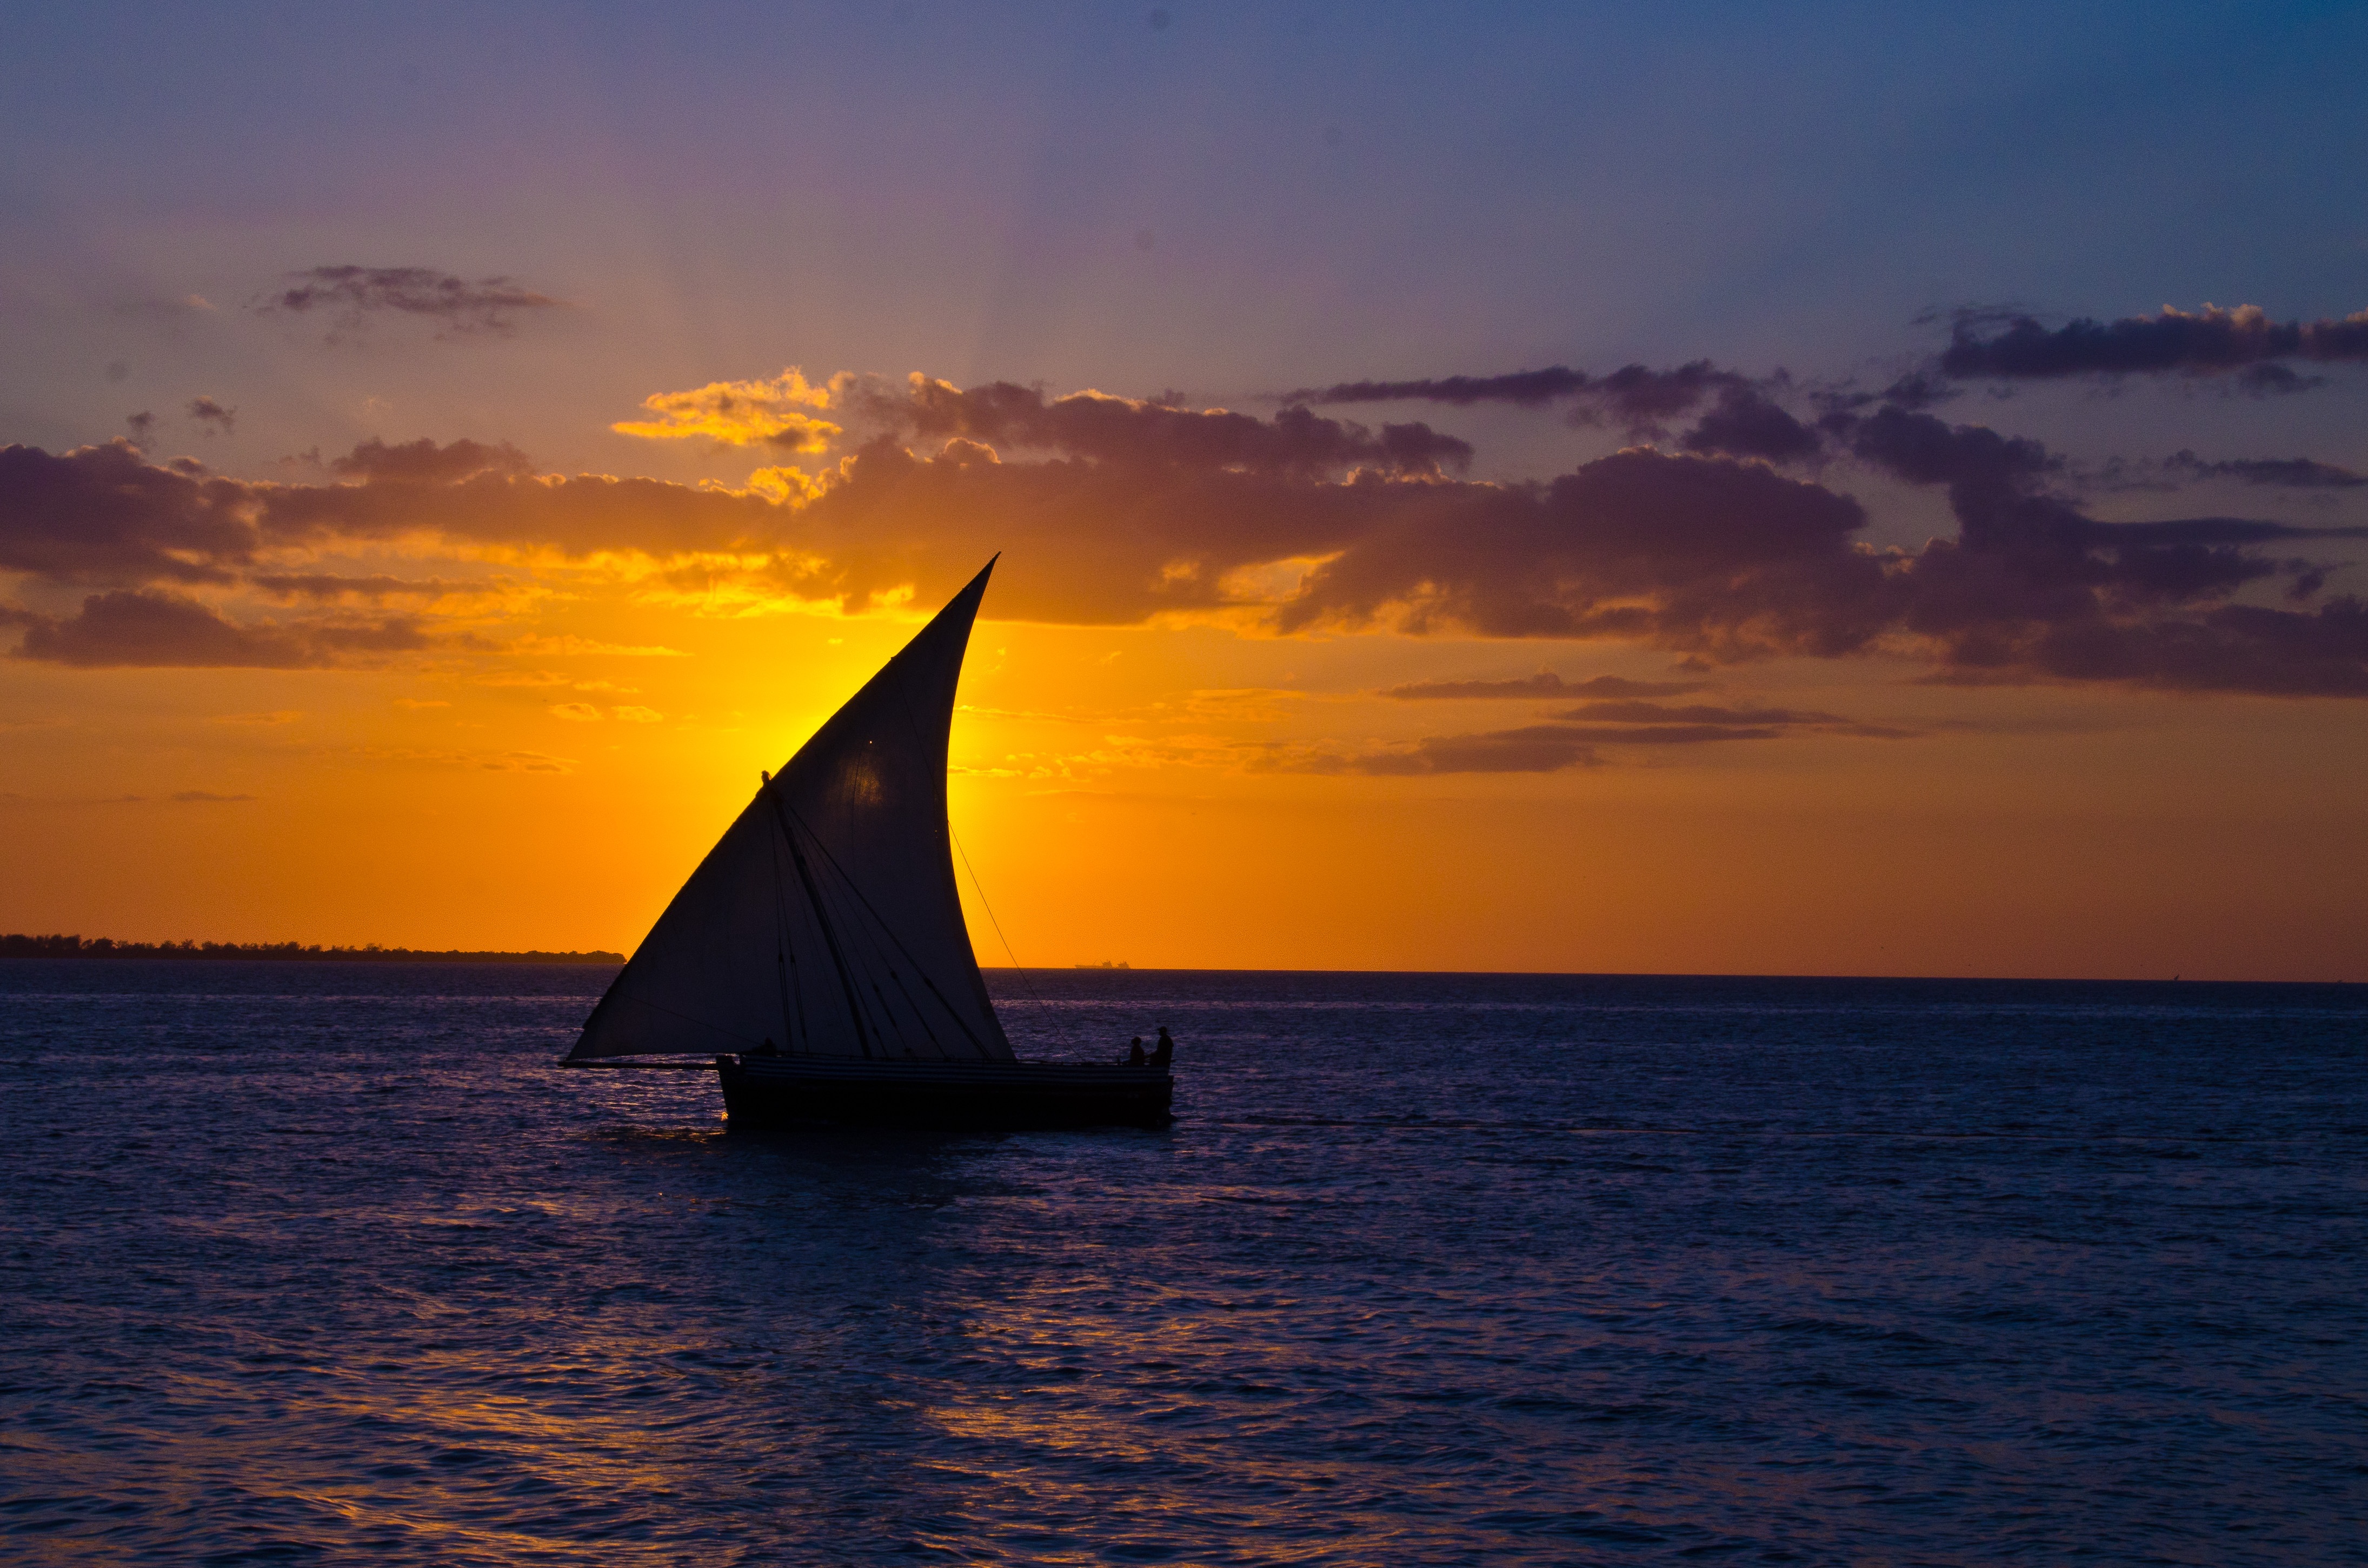
beach, sea, coast, water, ocean, horizon, cloud, sky, sun, sunrise, sunset, boat, sunlight, morning, wave, dawn, travel, dusk, evening, reflection, vehicle, relax, sailing, holiday, bay, romantic, sail boat, sail, zanzibar, afterglow